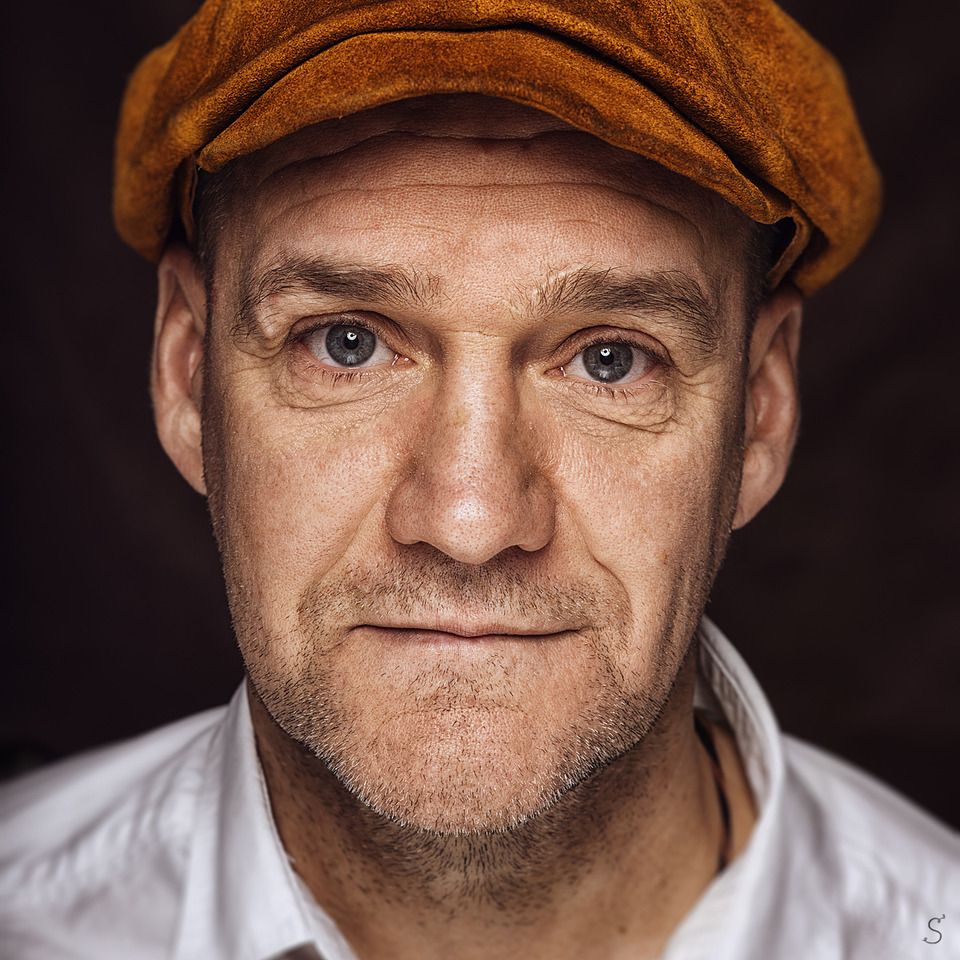
Portrait style: Real Portrait